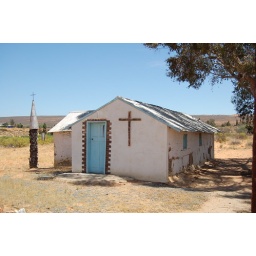
Old reed and mud structure. Not in use any more.Note the tower and bell, on a palm tree stump